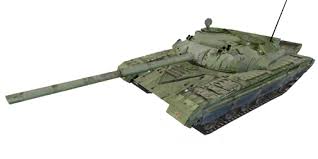
Label: T-72